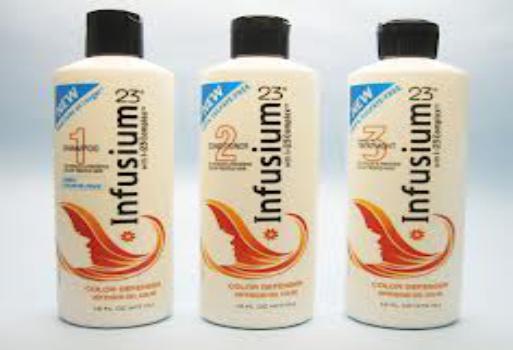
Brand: Infusium 23
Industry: Necessities